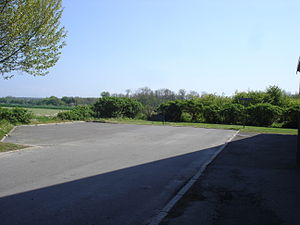
Ghita Nørby / Priser, nomineringer & hædersbevisninger
Ghita Nørbys Runddel i Østermarie.
Ghita Nørbys Runddel i Østermarie
Ghita Nørby er en dansk skuespiller. Hun er uddannet ved Det Kongelige Teaters Elevskole i Danmark og er datter af operasanger Einar Nørby og pianistinde Guldborg Laursen. Ghita Nørby har haft klassiske og moderne fremtrædende roller på bl.a. Det Kongelige Teater, ud over talrige roller i film og på tv. Hun er femdobbelt modtager af den danske Bodilpris, foruden mange andre hædersbevisninger, og har i en årrække indtaget pladsen som dansk skuespils førstedame.